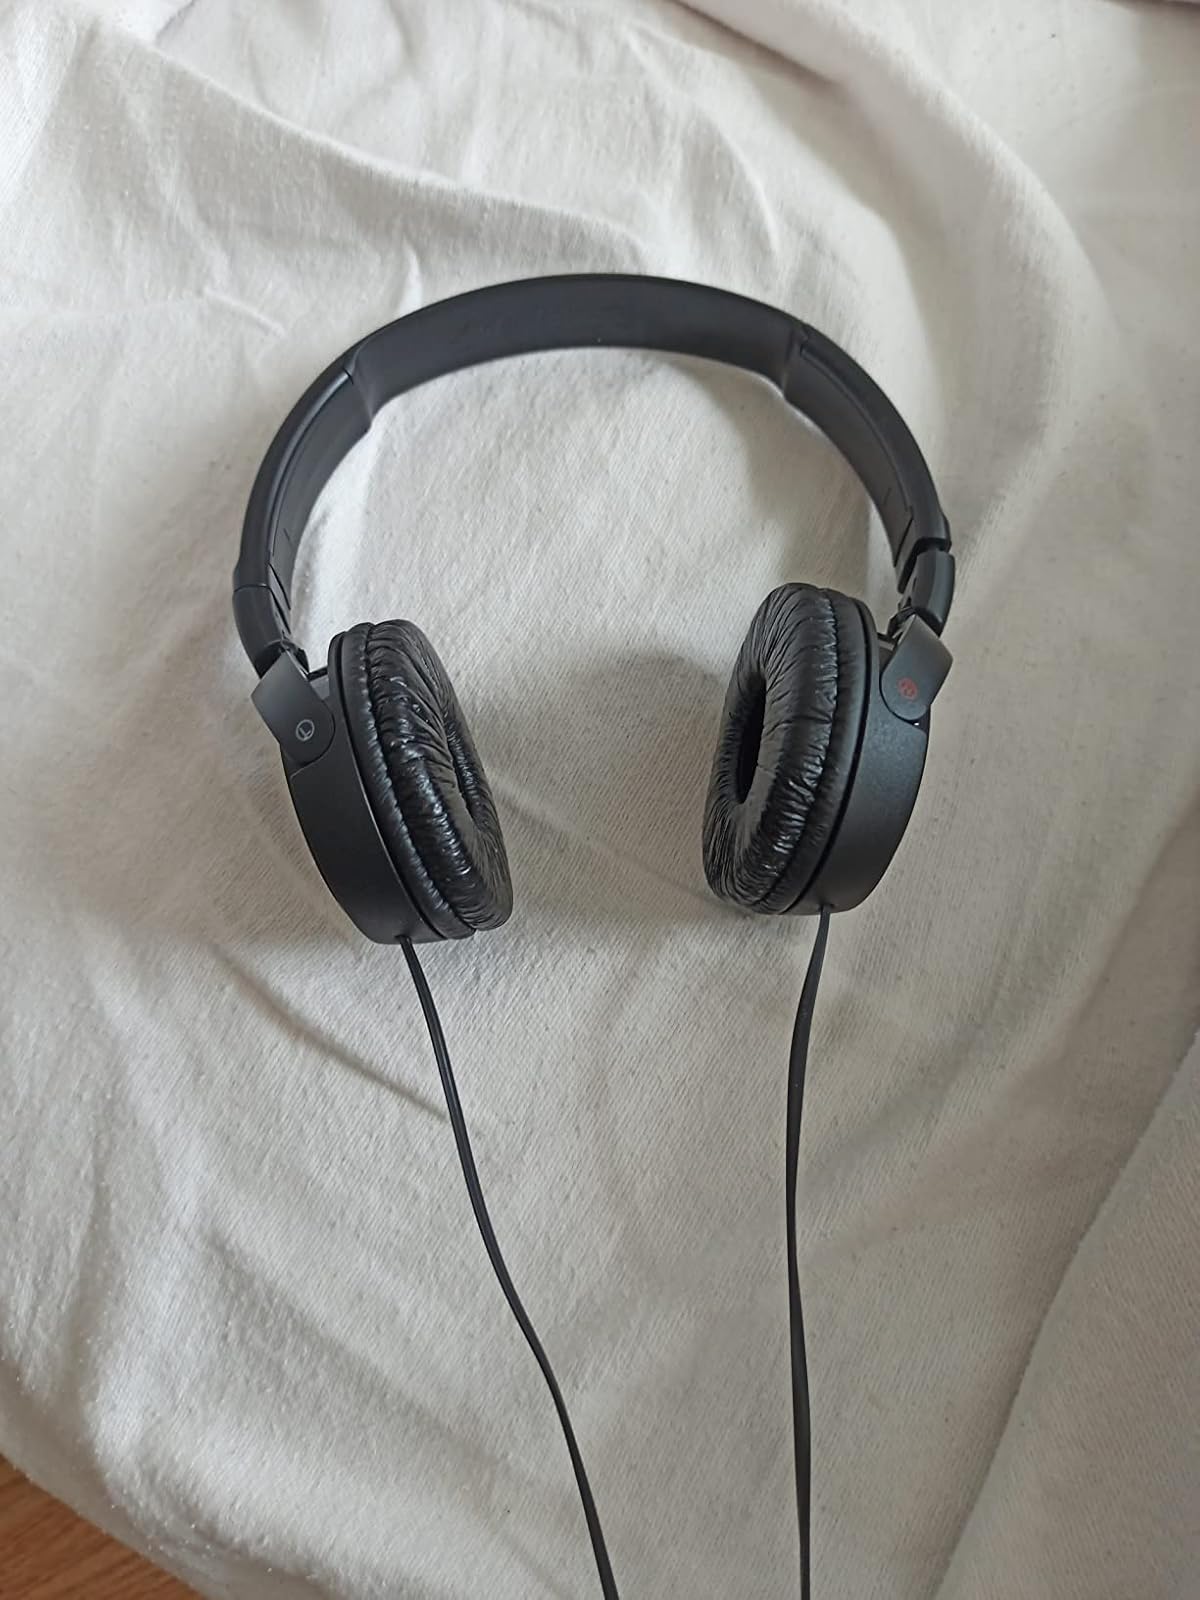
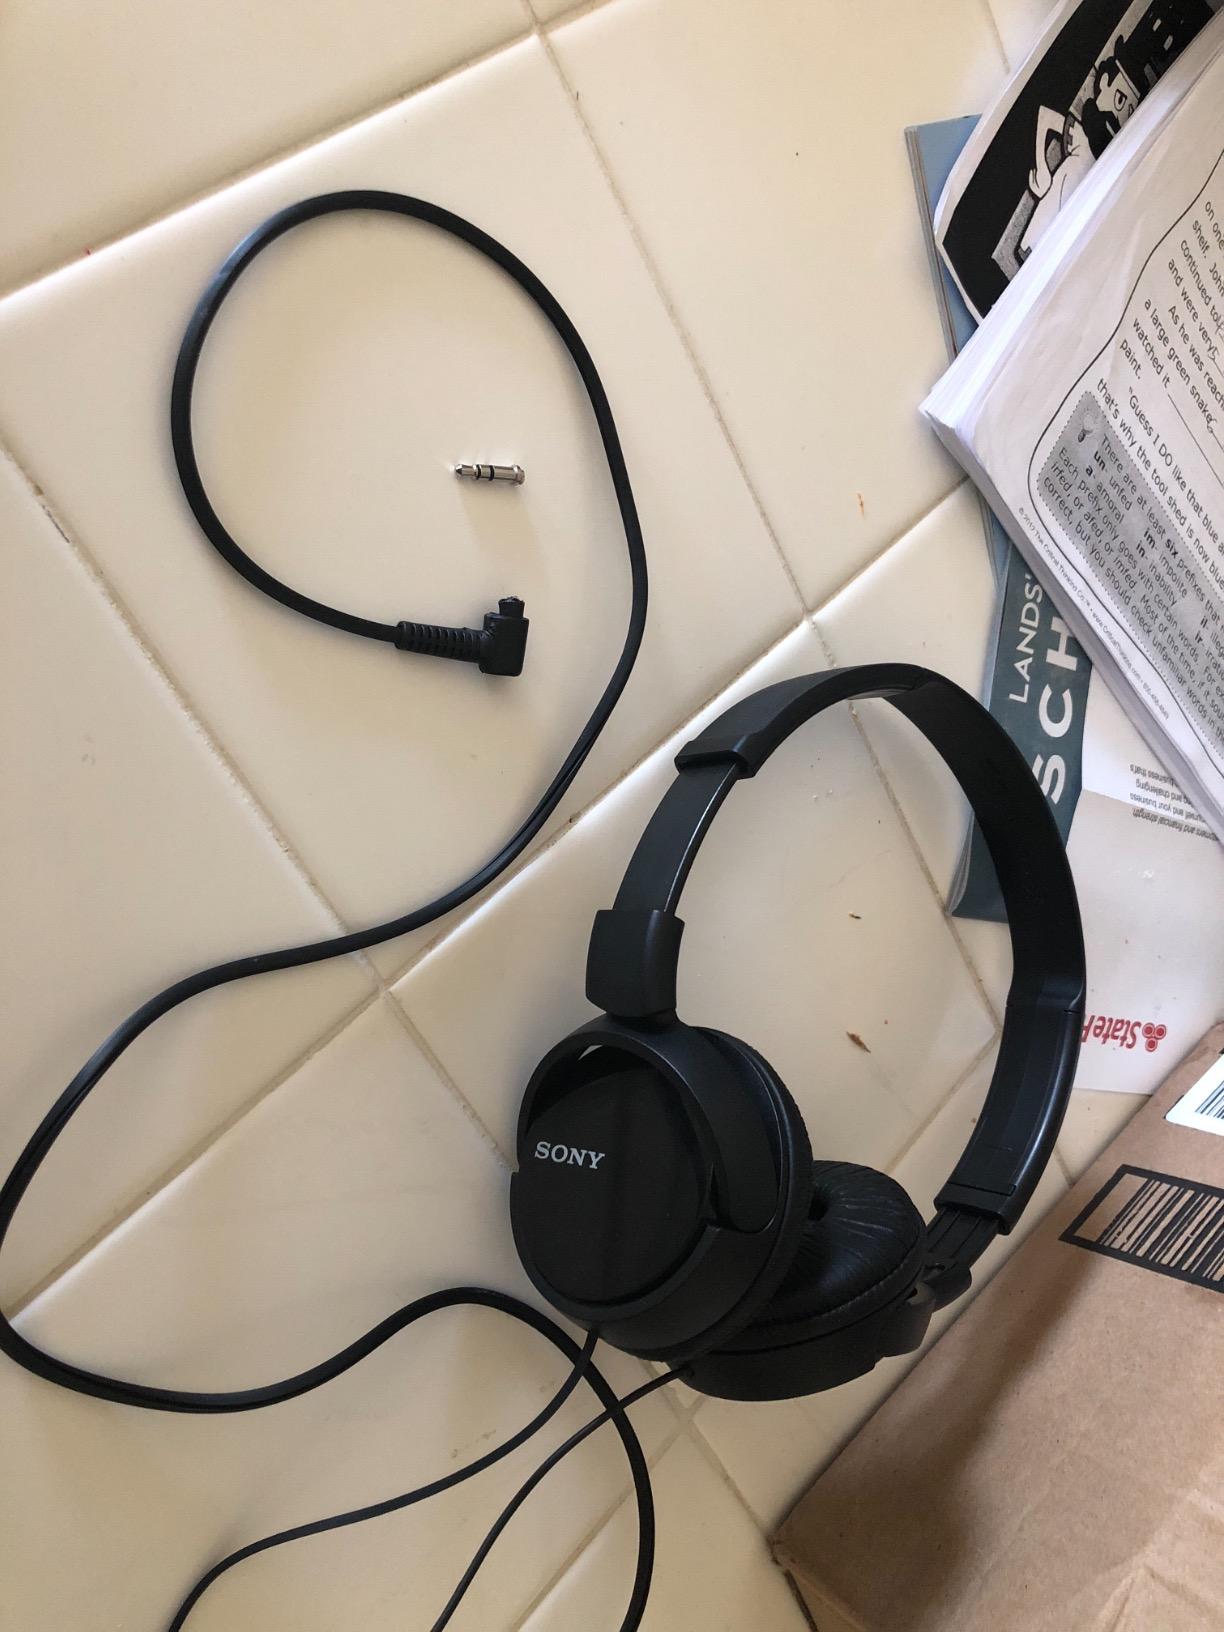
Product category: headphones
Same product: yes